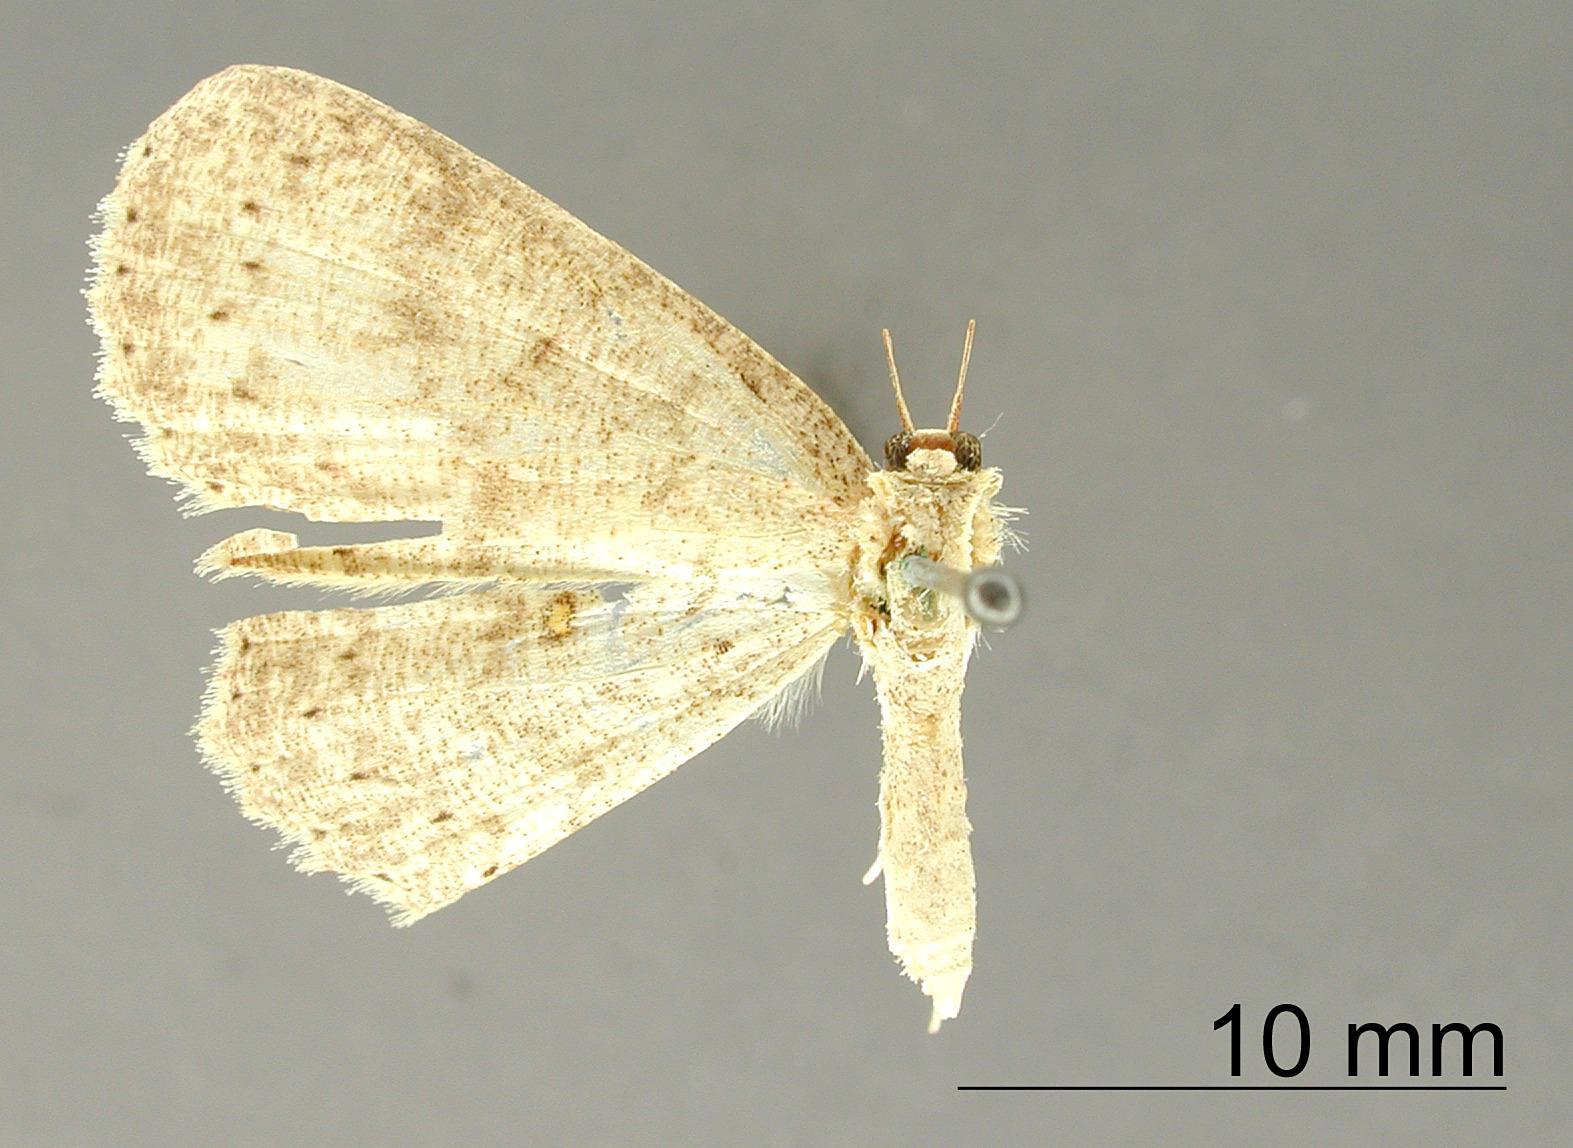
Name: Anisodes flavipuncta
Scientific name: Anisodes flavipuncta Warren, 1906
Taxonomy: Animalia, Arthropoda, Insecta, Lepidoptera, Geometridae, Sterrhinae
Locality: Rockstone, Essequibo, Upper Demerara-Berbice, Guyana
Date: Sep 1904